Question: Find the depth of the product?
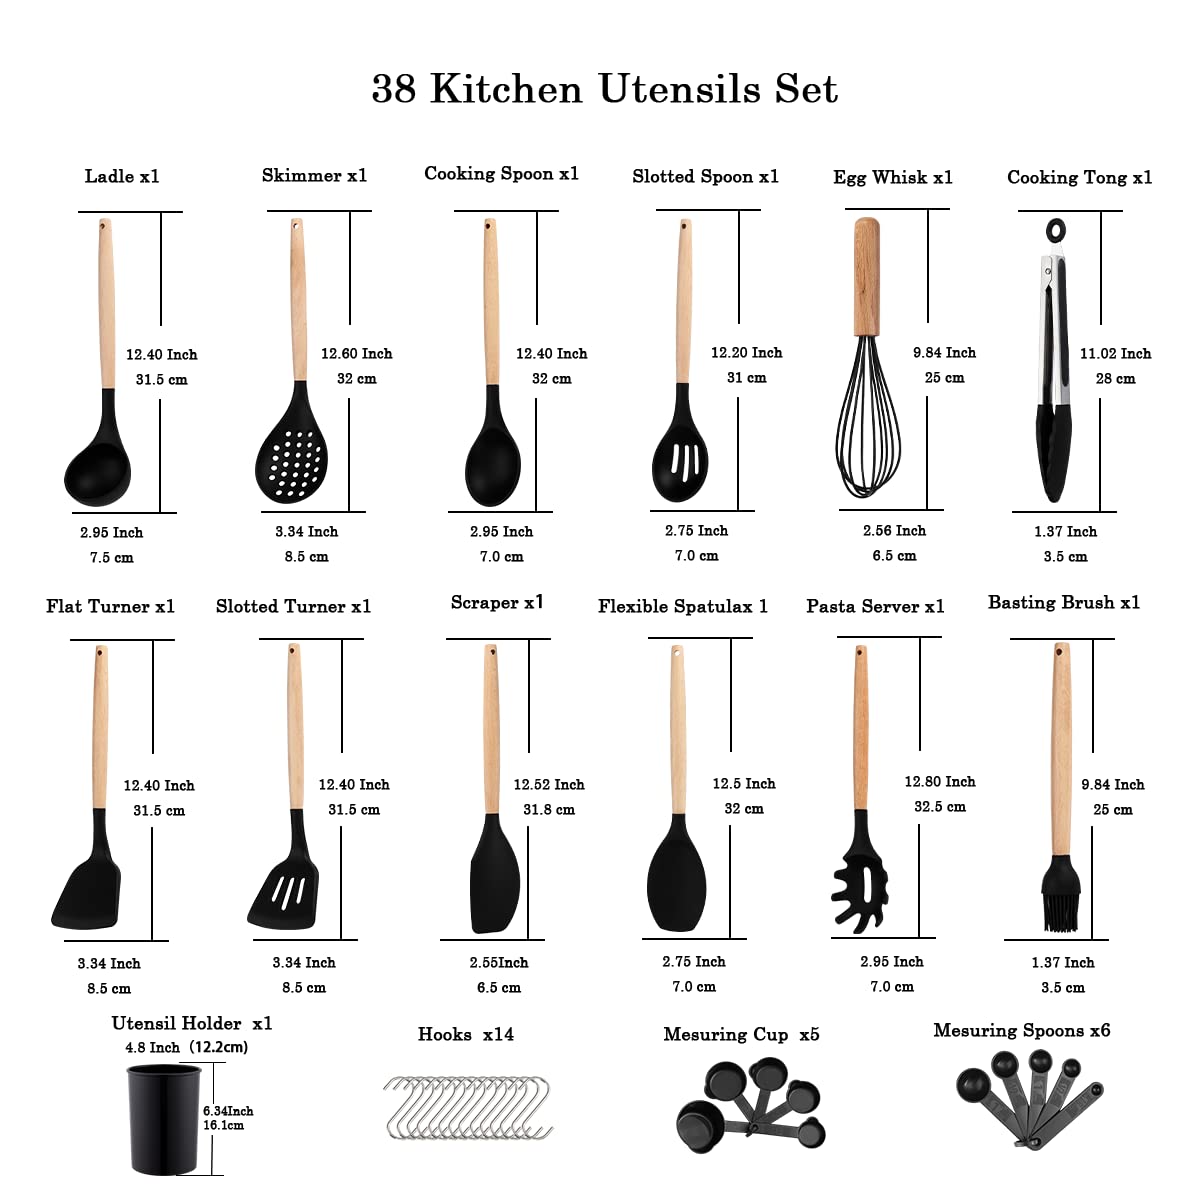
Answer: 9.84 inch